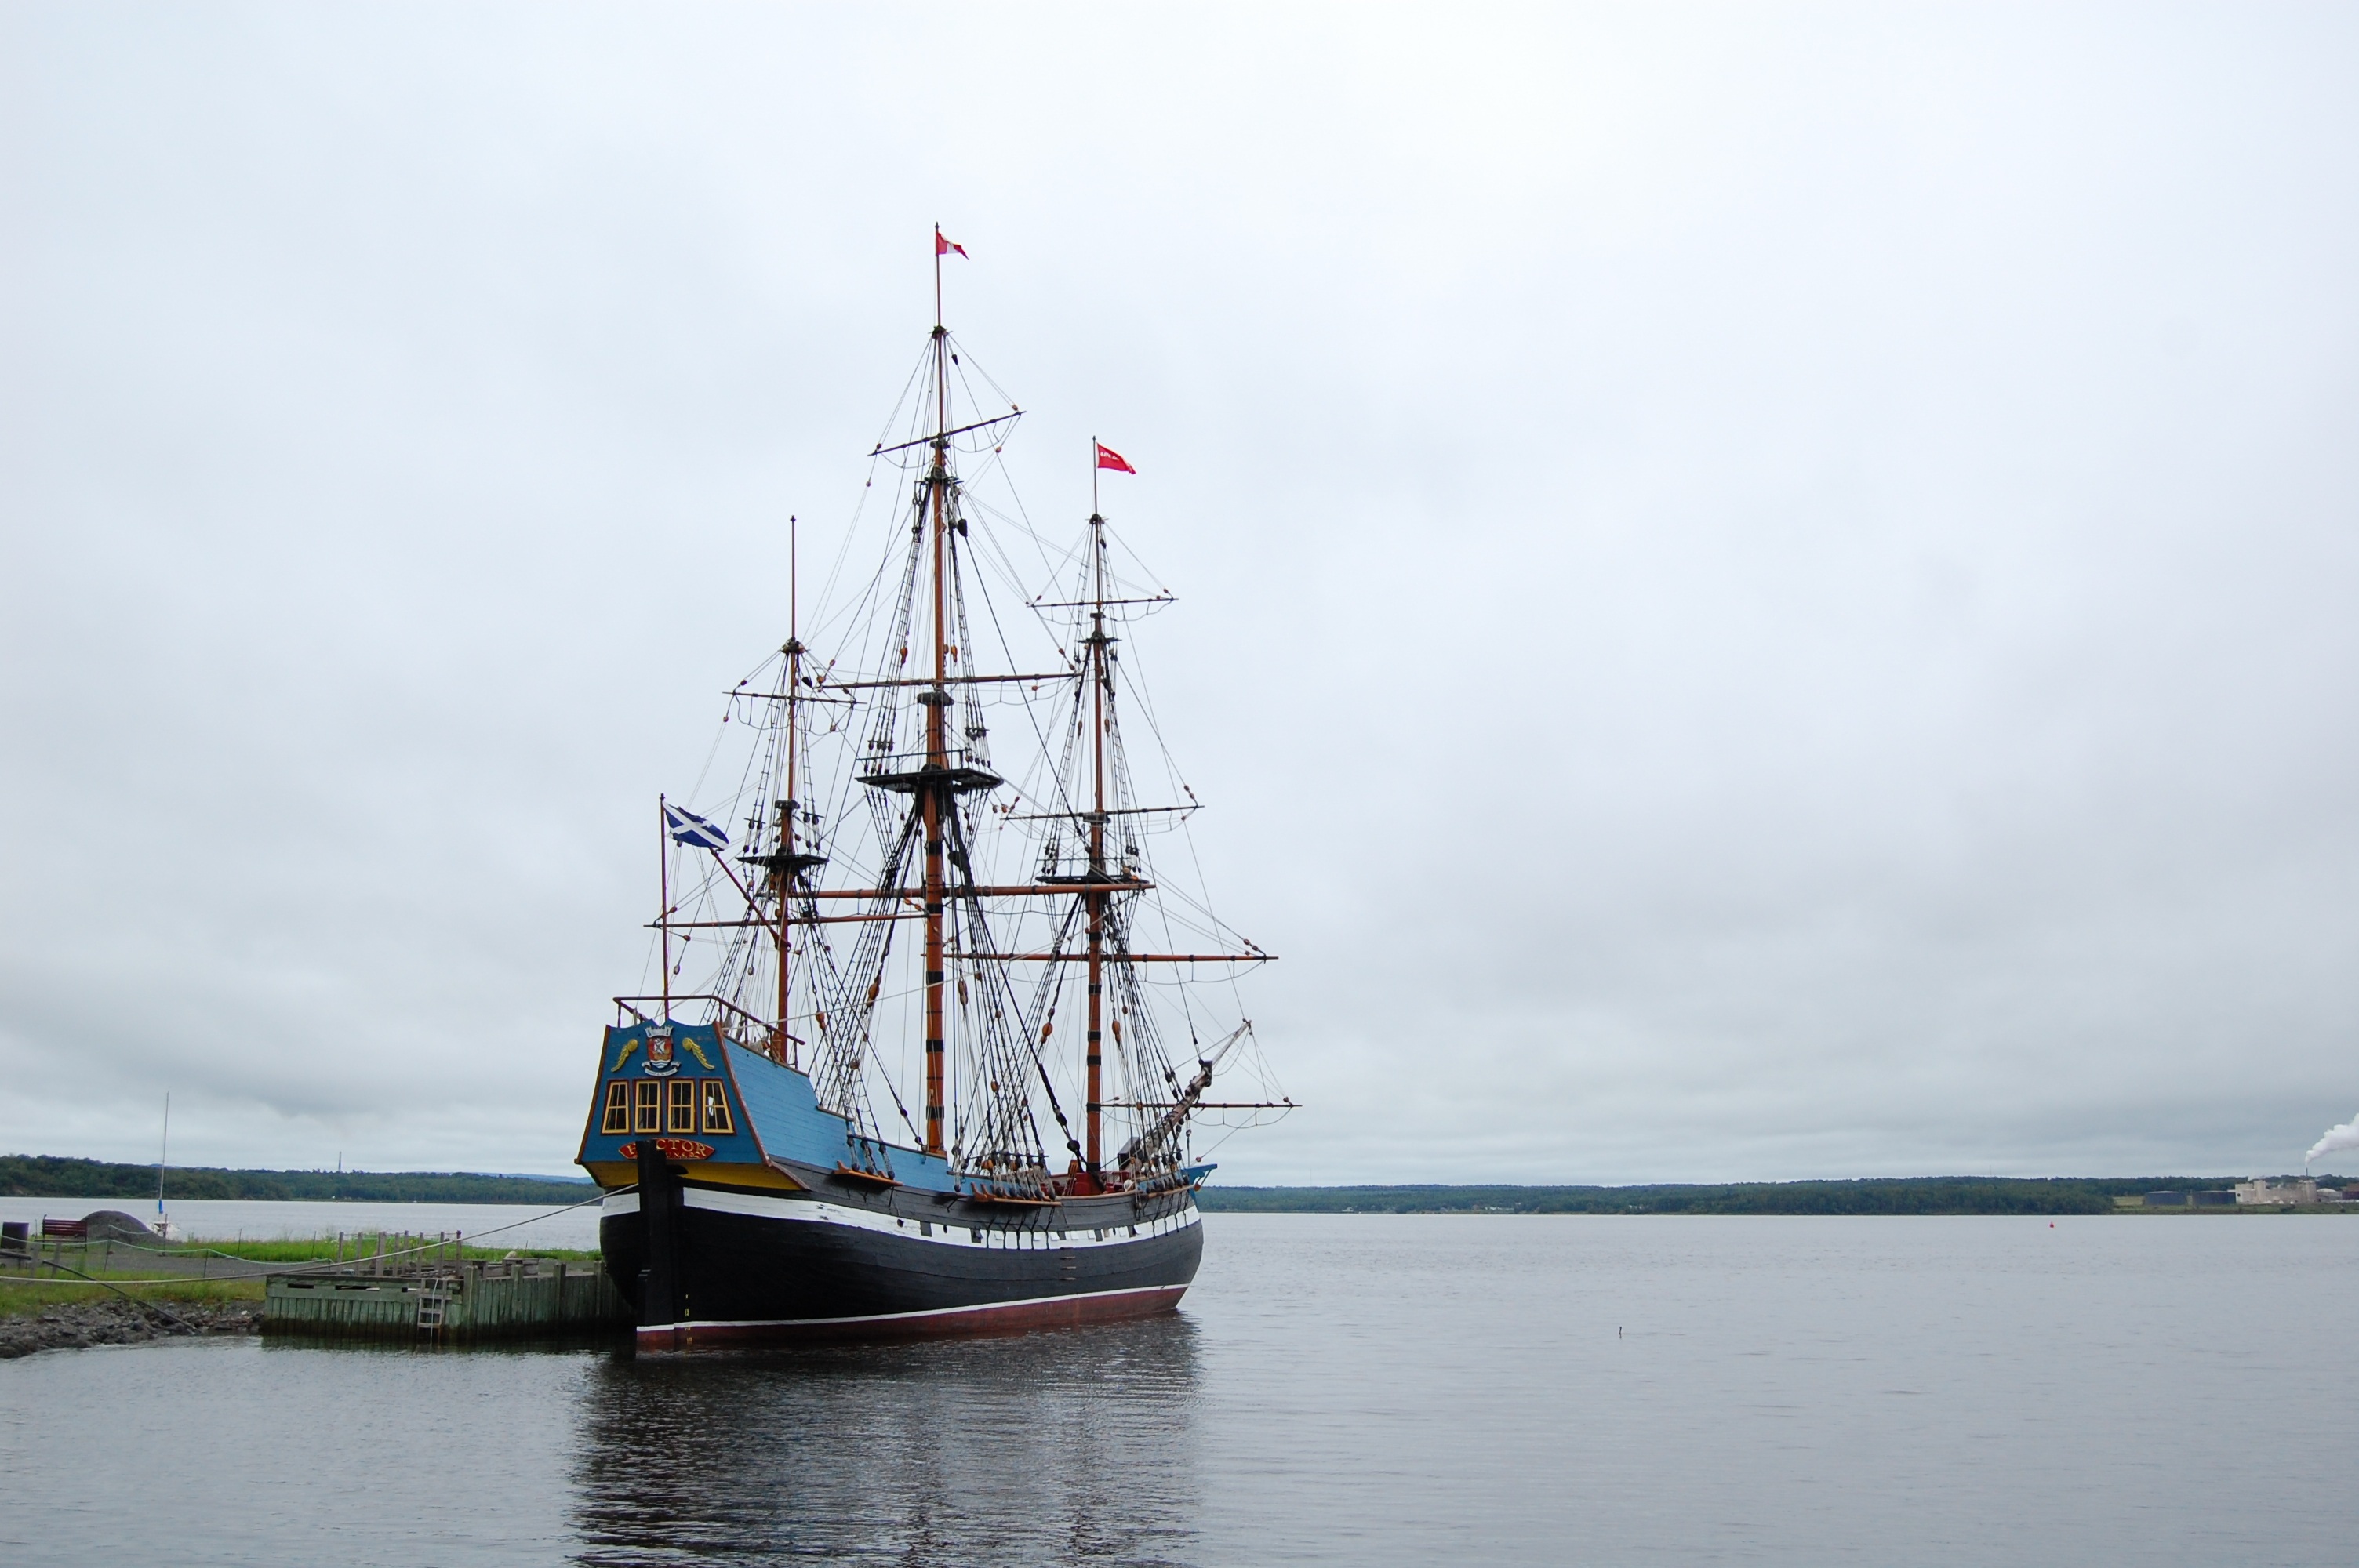
sea, water, ocean, sky, boat, vintage, old, ship, travel, vessel, vehicle, mast, bay, landmark, harbor, historic, tourism, nautical, sail, wooden, history, historical, pirate, watercraft, windjammer, frigate, sailing ship, fishing vessel, tall ship